Russell White

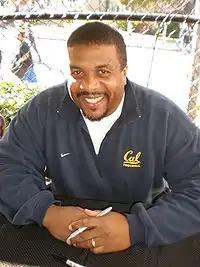
White in 2008

Russell Lamar White (born December 15, 1970) is an American former professional football player who was a running back in the National Football League (NFL) for a single season in 1993. White played college football for the California Golden Bears, and was recognized as a consensus All-American. Thereafter, he played professionally for the NFL's Los Angeles Rams.